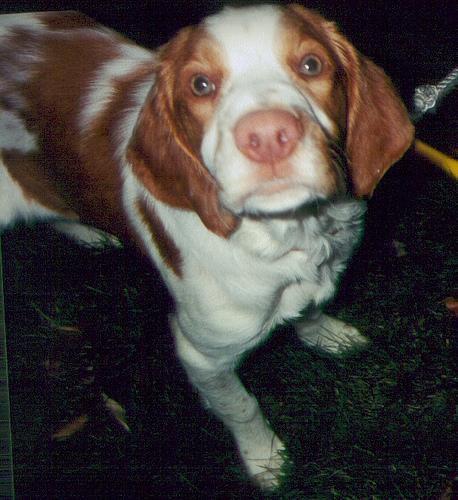
Brittany_spaniel